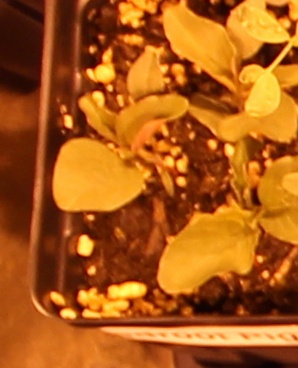
Label: Redroot Pigweed